Austro-Italian ironclad arms race

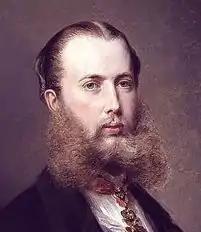
Archduke Ferdinand Maximilian of Austria served as Commander-in-Chief of the Imperial Austrian Navy at the onset of the ironclad arms race.

Even before the unification of Italy, the Imperial Austrian Navy had been undergoing its own expansion ever since the promotion of Archduke Ferdinand Maximilian of Austria (the future Emperor Maximilian I of Mexico) to the office of "Kontreadmiral" (Rear Admiral) and to the post of "Oberkommandant der Marine" (Commander-in-Chief of the Navy) in September 1854. At the age of 22, Ferdinand Max became the youngest "Oberkommandant" in the history of the Imperial Austrian Navy, being a year younger than when Archduke Friedrich of Austria assumed command of the navy ten years earlier. Despite his age and his lack of experience in battle or command on the high seas, Ferdinand Max was described by naval historian Lawrence Sondhaus as "the most gifted leader the navy had ever had, or ever would have." Ferdinand Max worked hard to separate the Imperial Austrian Navy from its dependence upon the Imperial Austrian Army, which had nominal control over its affairs. As the younger brother to Franz Joseph I, Ferdinand Max was given great freedom by the Emperor to manage the navy as he saw fit, especially with respect to the construction and acquisition of new warships.